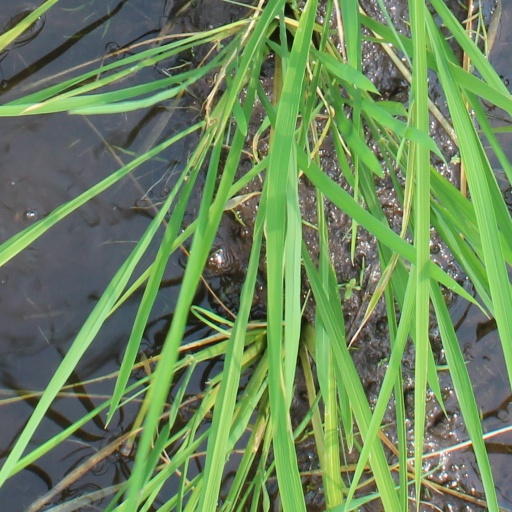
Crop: rice